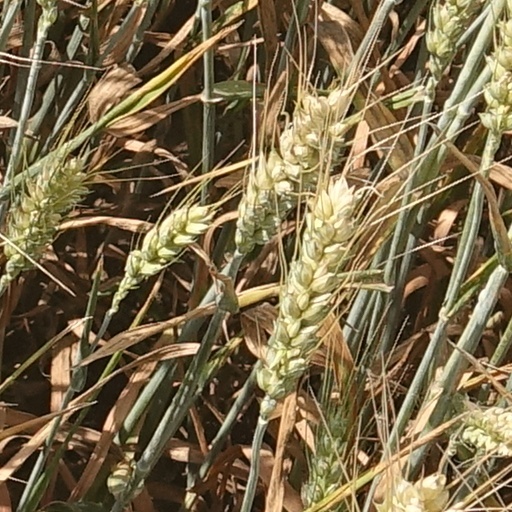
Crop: wheat